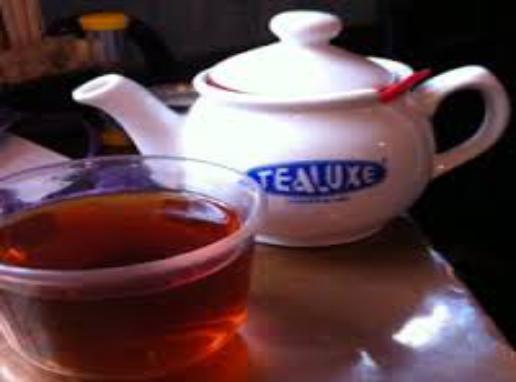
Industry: Food